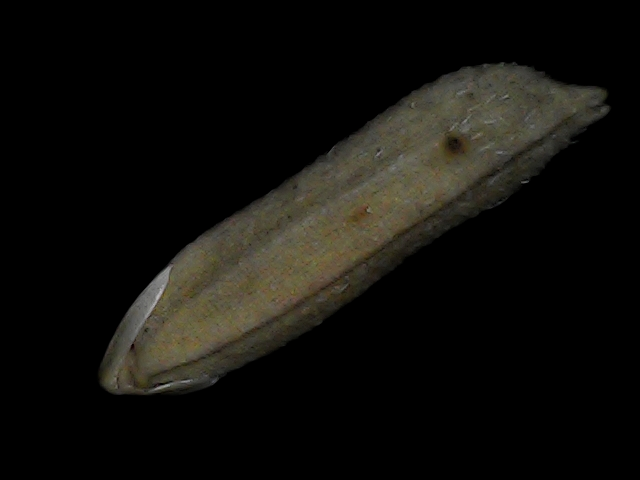
Rice variety: Bd87